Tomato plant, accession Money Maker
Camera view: tilt-top (135 deg); turntable rotation: 0 degrees
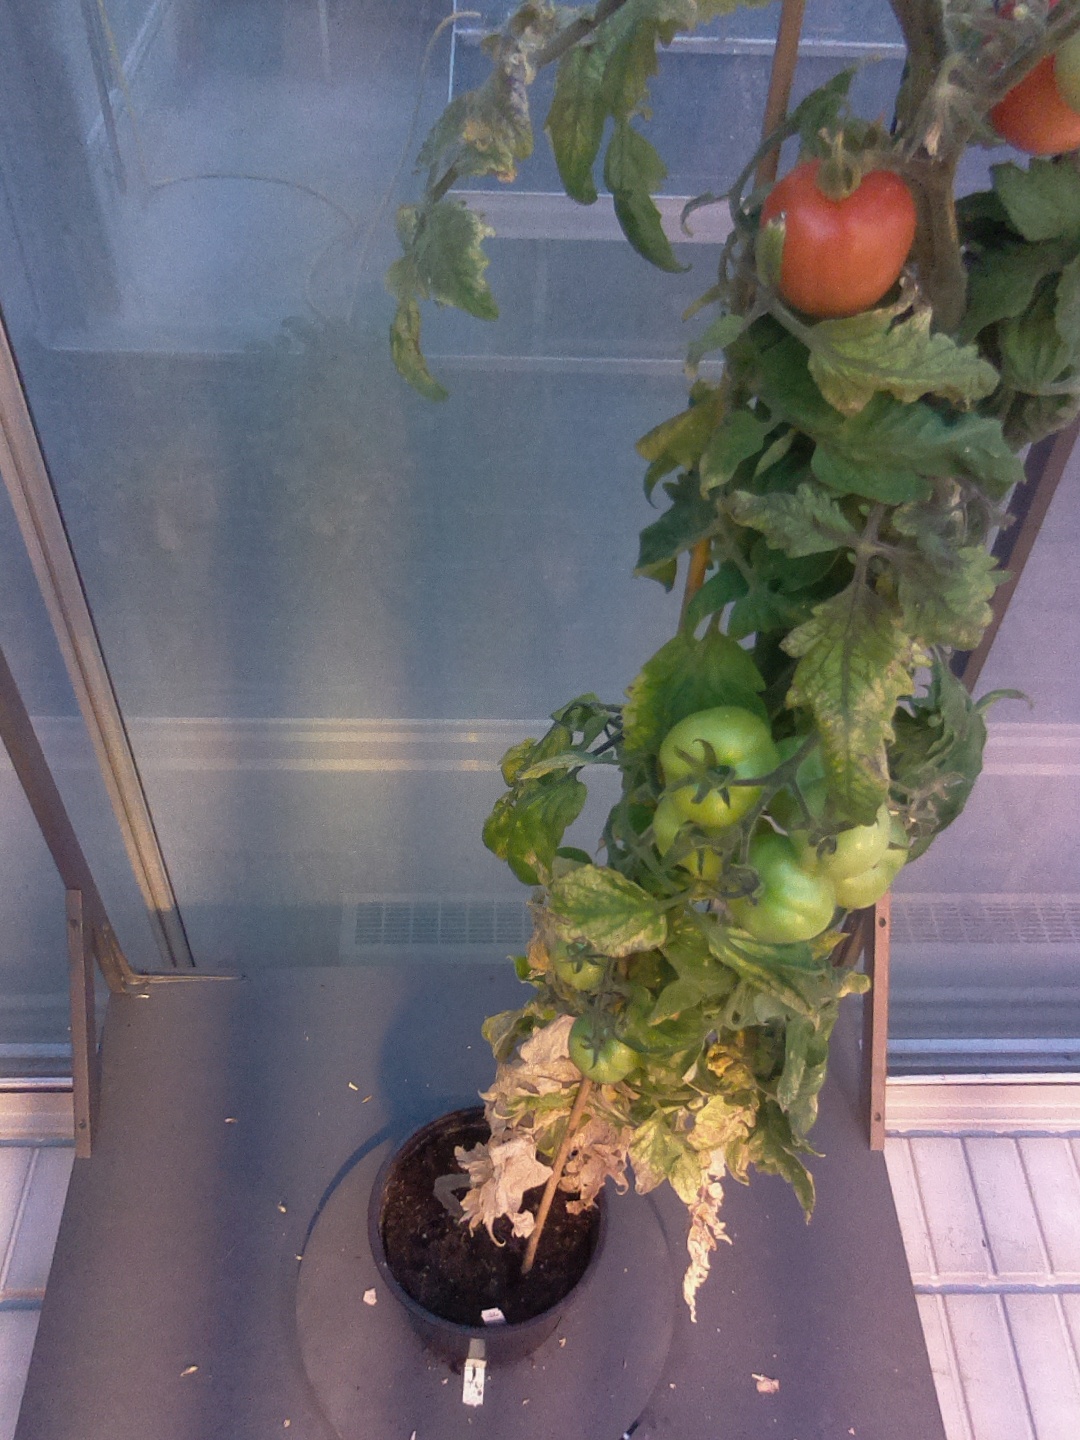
BBCH growth stage 82: 20%-30% of fruits show typical fully ripe color